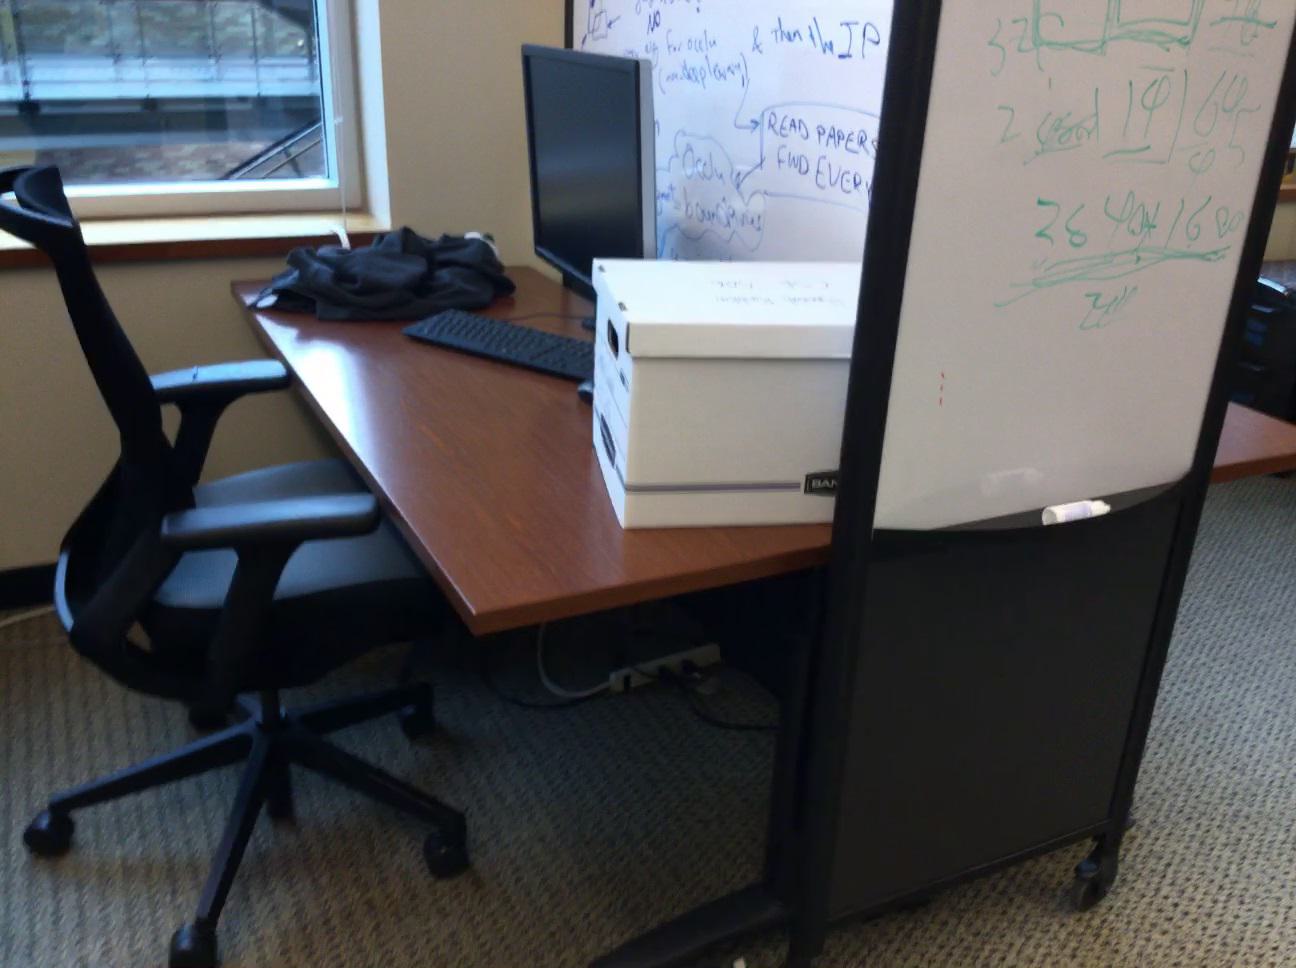
Question: Can the cabinet fit behind the keyboard from the world's perspective? Final answer should be yes or no.
Answer: No